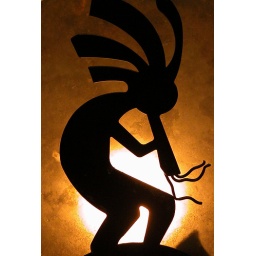
Hopi Indian figure in front of glass insert, with candle burning behind it.